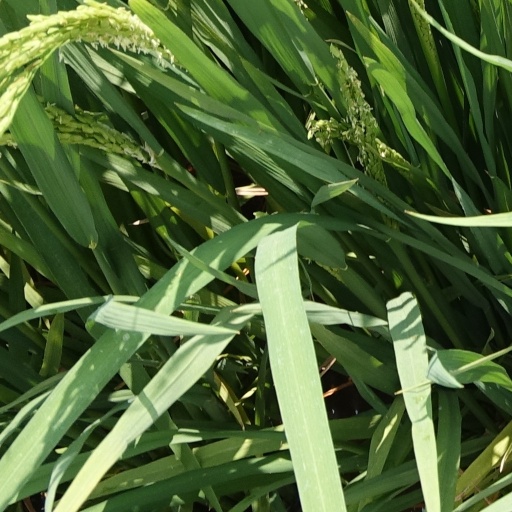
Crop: rice